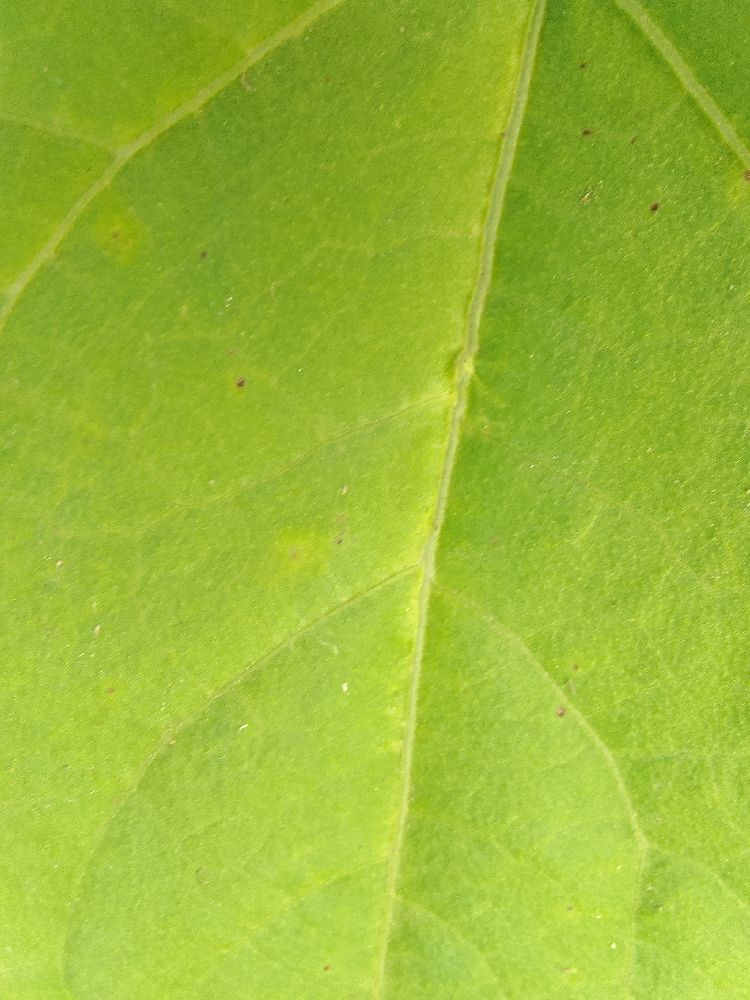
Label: healthy